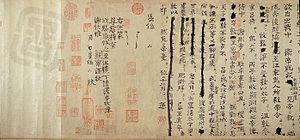
Le Zizhi Tongjian est un ouvrage de référence dû à l'historien chinois du XIᵉ siècle Sima Guang. En 1065, l'empereur Song Yingzong ordonna à ce dernier de compiler une histoire universelle de la Chine, un travail colossal dont il sera le directeur et qu'il va accomplir avec d'autres érudits tels que ses principaux assistants Liu Shu, Liu Ban et Fan Zuyu. Il a fallu 19 ans à Guang et son équipe pour venir à bout de cette tâche et c'est en 1084 que l'historien présente le résultat de son travail, le Zizhi Tongjian, à l'empereur Song Shenzong, le successeur de Yingzong de Song. Le Tongjian prend la forme d'une chronique et couvre une période allant de -403 à 959, s’étalant sur 16 dynasties et 1 363 ans, du début des Royaumes combattants jusqu'à la fin de la Période des Cinq Dynasties et des Dix Royaumes. L’œuvre contient 294 volumes et trois millions de caractères chinois. Guang meurt deux ans après la publication su Tongjian.